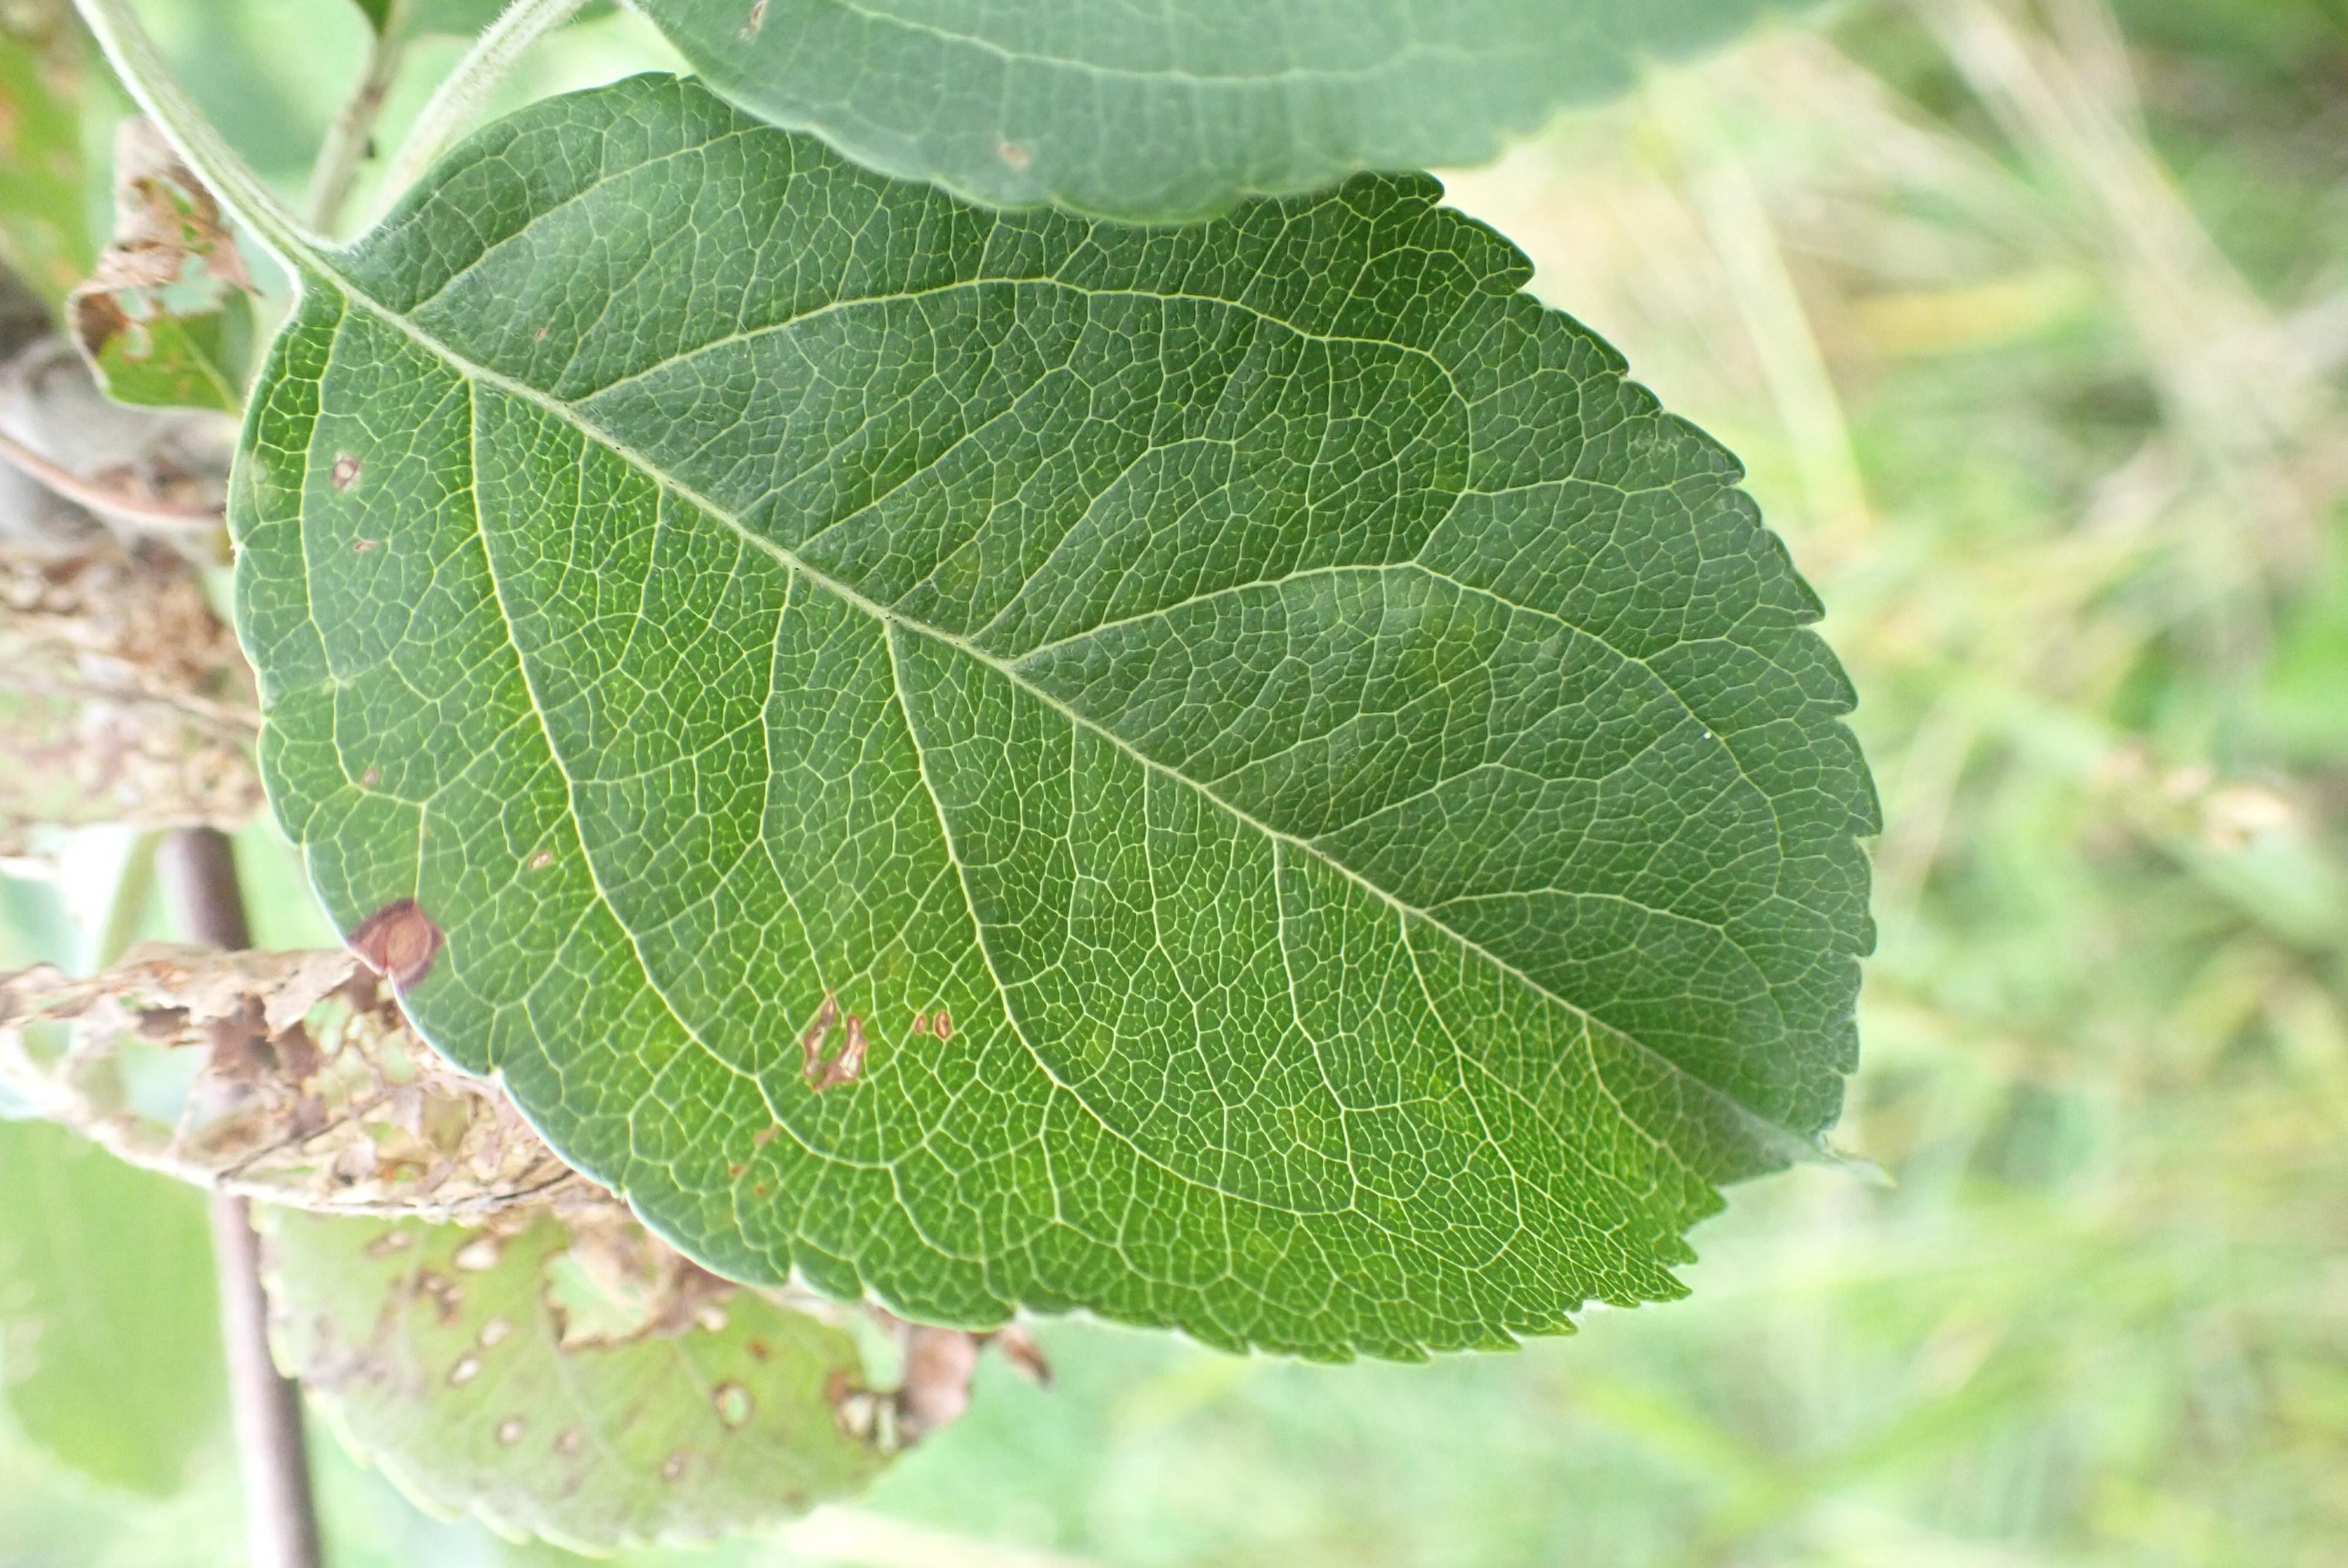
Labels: frog_eye_leaf_spot